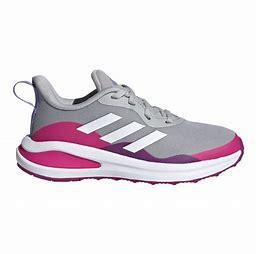
Brand: Adidas
Model: Fortarun